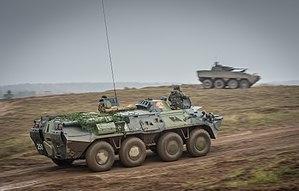
L’armée de terre ukrainienne est la branche terrestre des forces armées ukrainiennes. Elle a été formé à partir des forces terrestres soviétique à la chute de l'Union soviétique.